Describe the emotion expressed in this image:  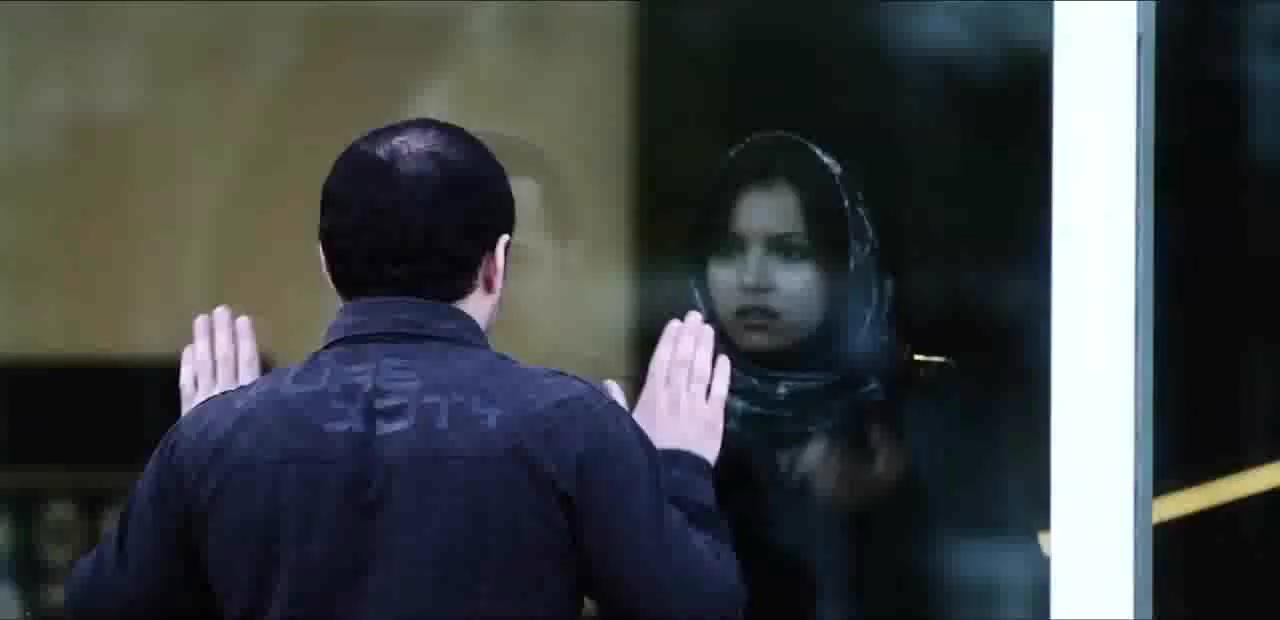
This person displays Fear, valence and arousal with moderate intensity.